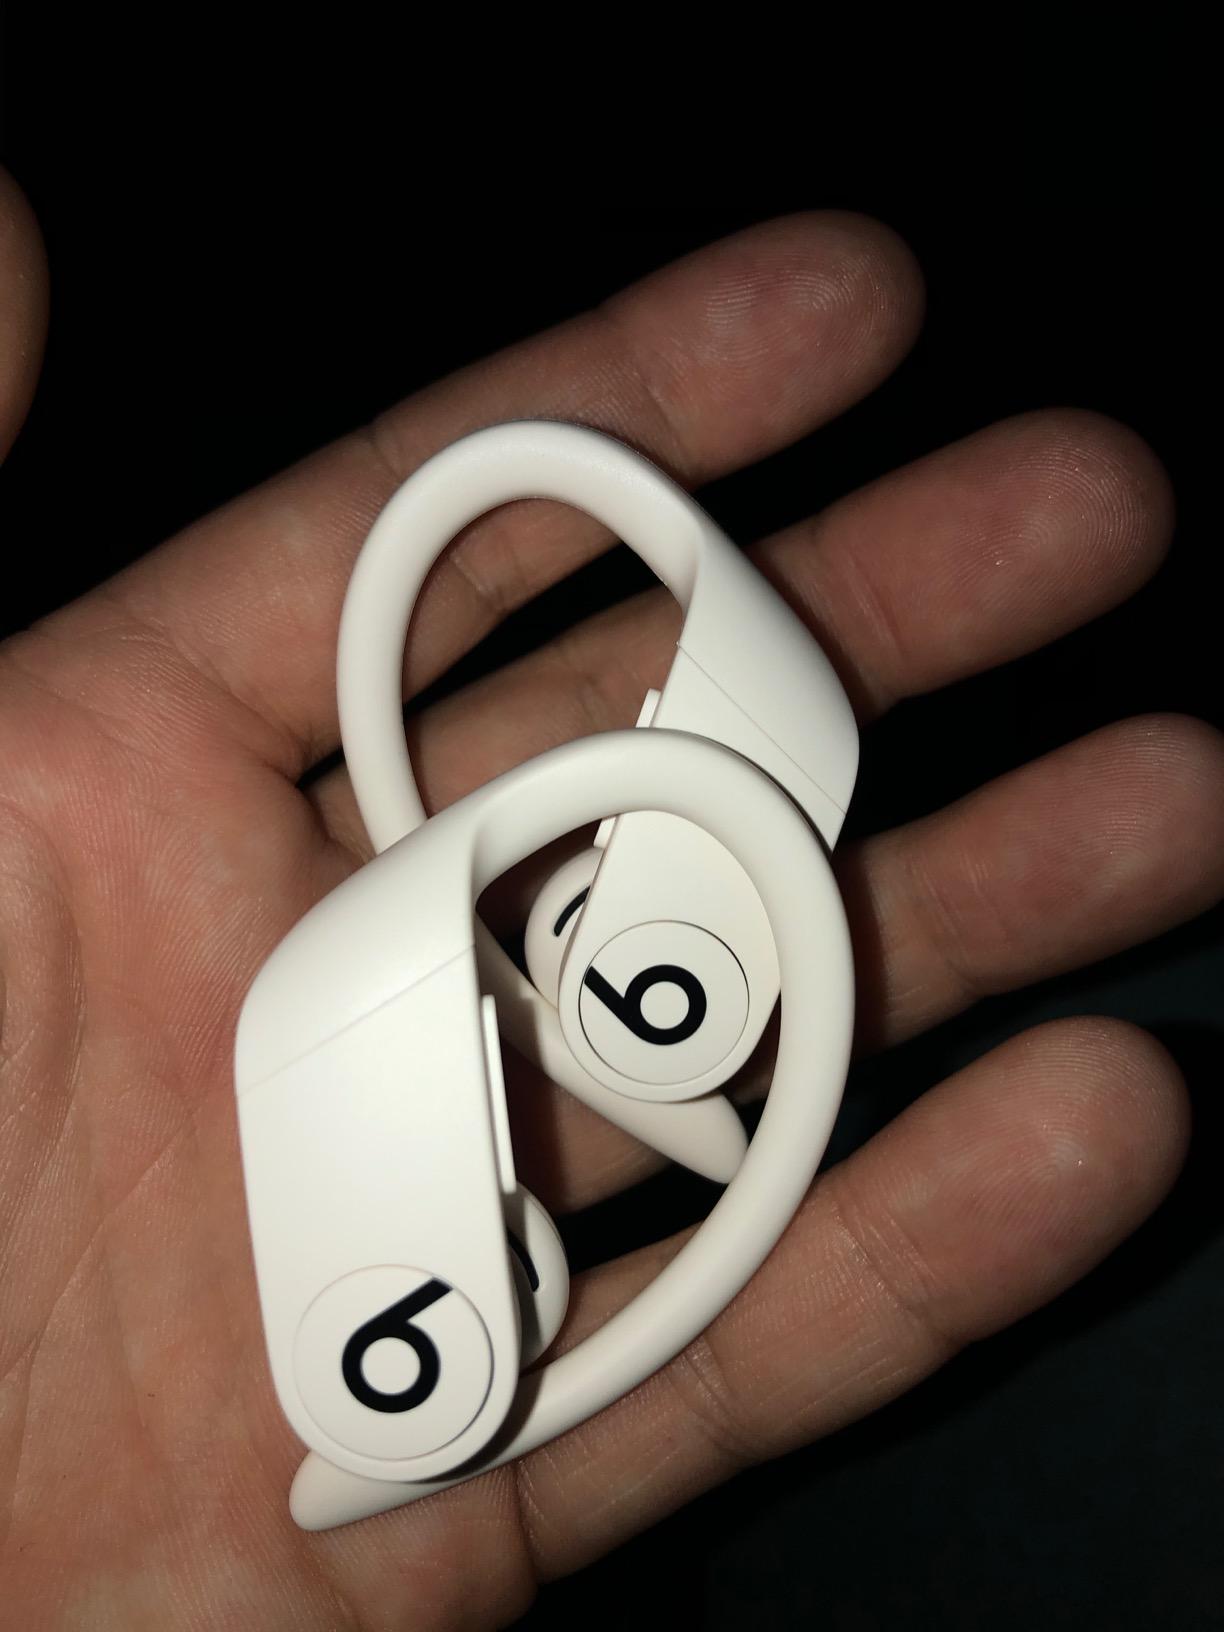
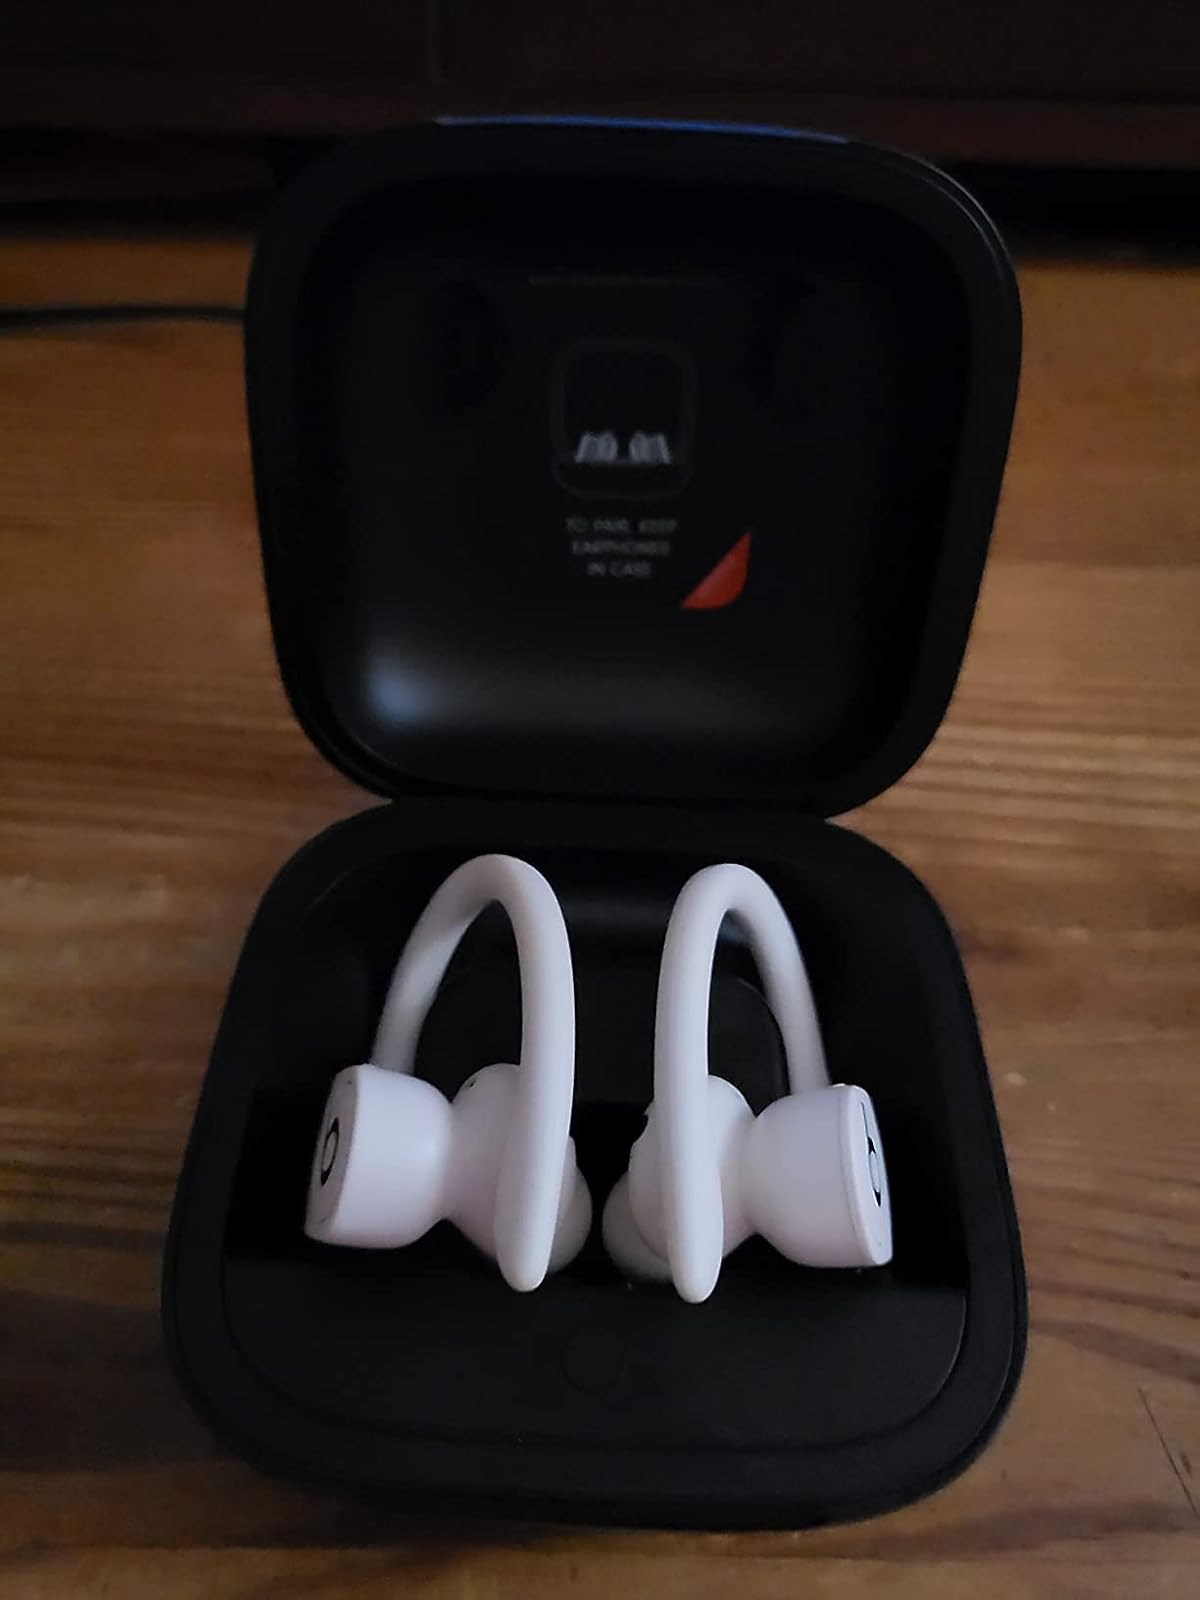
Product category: earbuds
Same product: yes